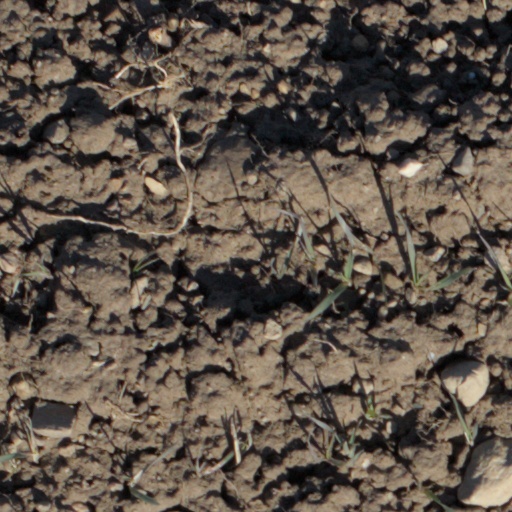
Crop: wheat